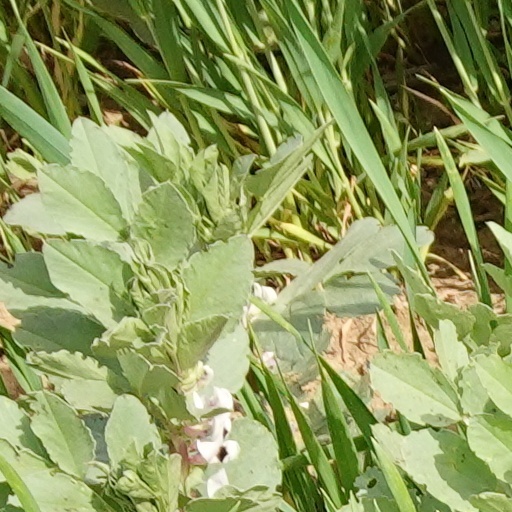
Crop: wheat